United States war crimes

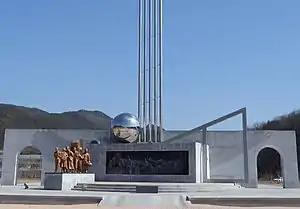
The Memorial Tower to the victims of the No Gun Ri massacre

The U.S. bombing of North Korea during the Korean War has been condemned as a war crime by various authors. According to journalist Max Fisher, the U.S. bombing campaign "often deliberately targeted civilian as well as military targets". Historian Bruce Cumings has likened the bombings to a genocide, stating, "What hardly any Americans know or remember is that we carpet-bombed the north for three years with next to no concern for civilian casualties." Author Blaine Harden has called the bombing campaign a "major war crime."